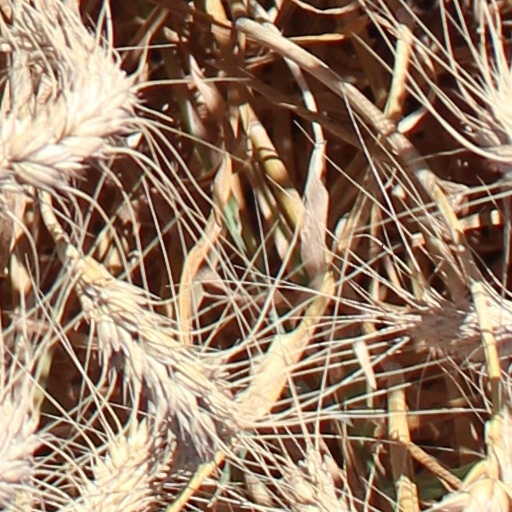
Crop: wheat